Ana Montes

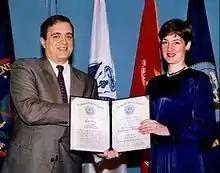
Ana Montes receiving a Certificate of Distinction from CIA director George Tenet, 1997

Montes joined the Defense Intelligence Agency (DIA) in September 1985 after having worked for the United States Department of Justice. Her first assignment was at Bolling Air Force Base in Washington, where she worked as an intelligence research specialist. In 1992, Montes was selected for the DIA's Exceptional Analyst Program, and she later traveled to Cuba to study the Cuban military.